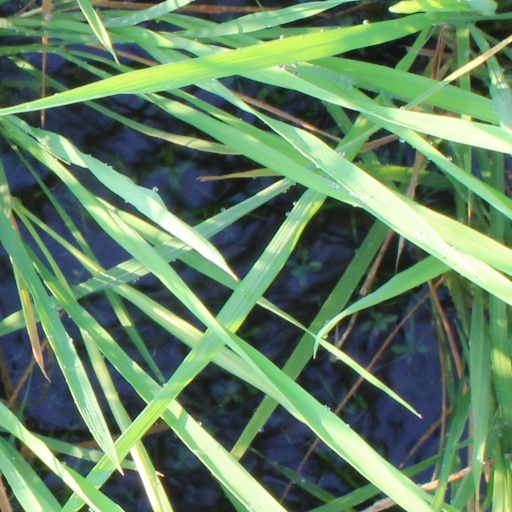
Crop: rice